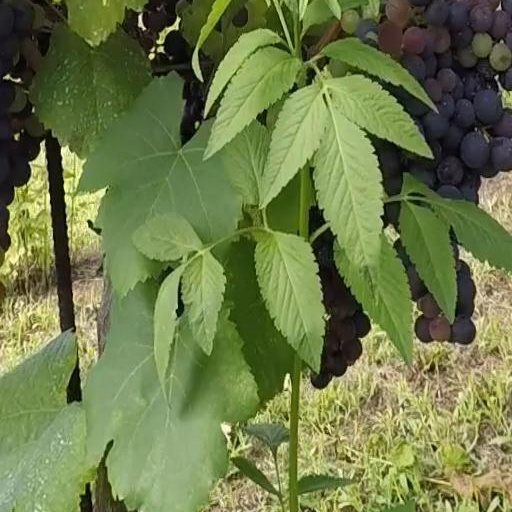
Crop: grape